Sutton Mallet Church

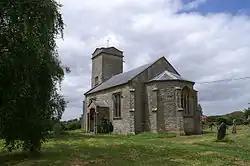

Sutton Mallet Church in the village of Sutton Mallet, which is within the parish of Stawell, Somerset, England, was built in 1827 incorporating elements of a 15th-century church on the site. It is recorded in the National Heritage List for England as a designated Grade II listed building.